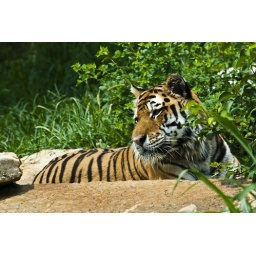
this lion was so hot that it went and chilled in the little water pond in its exhibit.